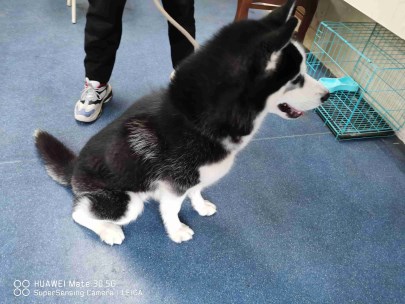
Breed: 1160-n000003-Siberian_husky